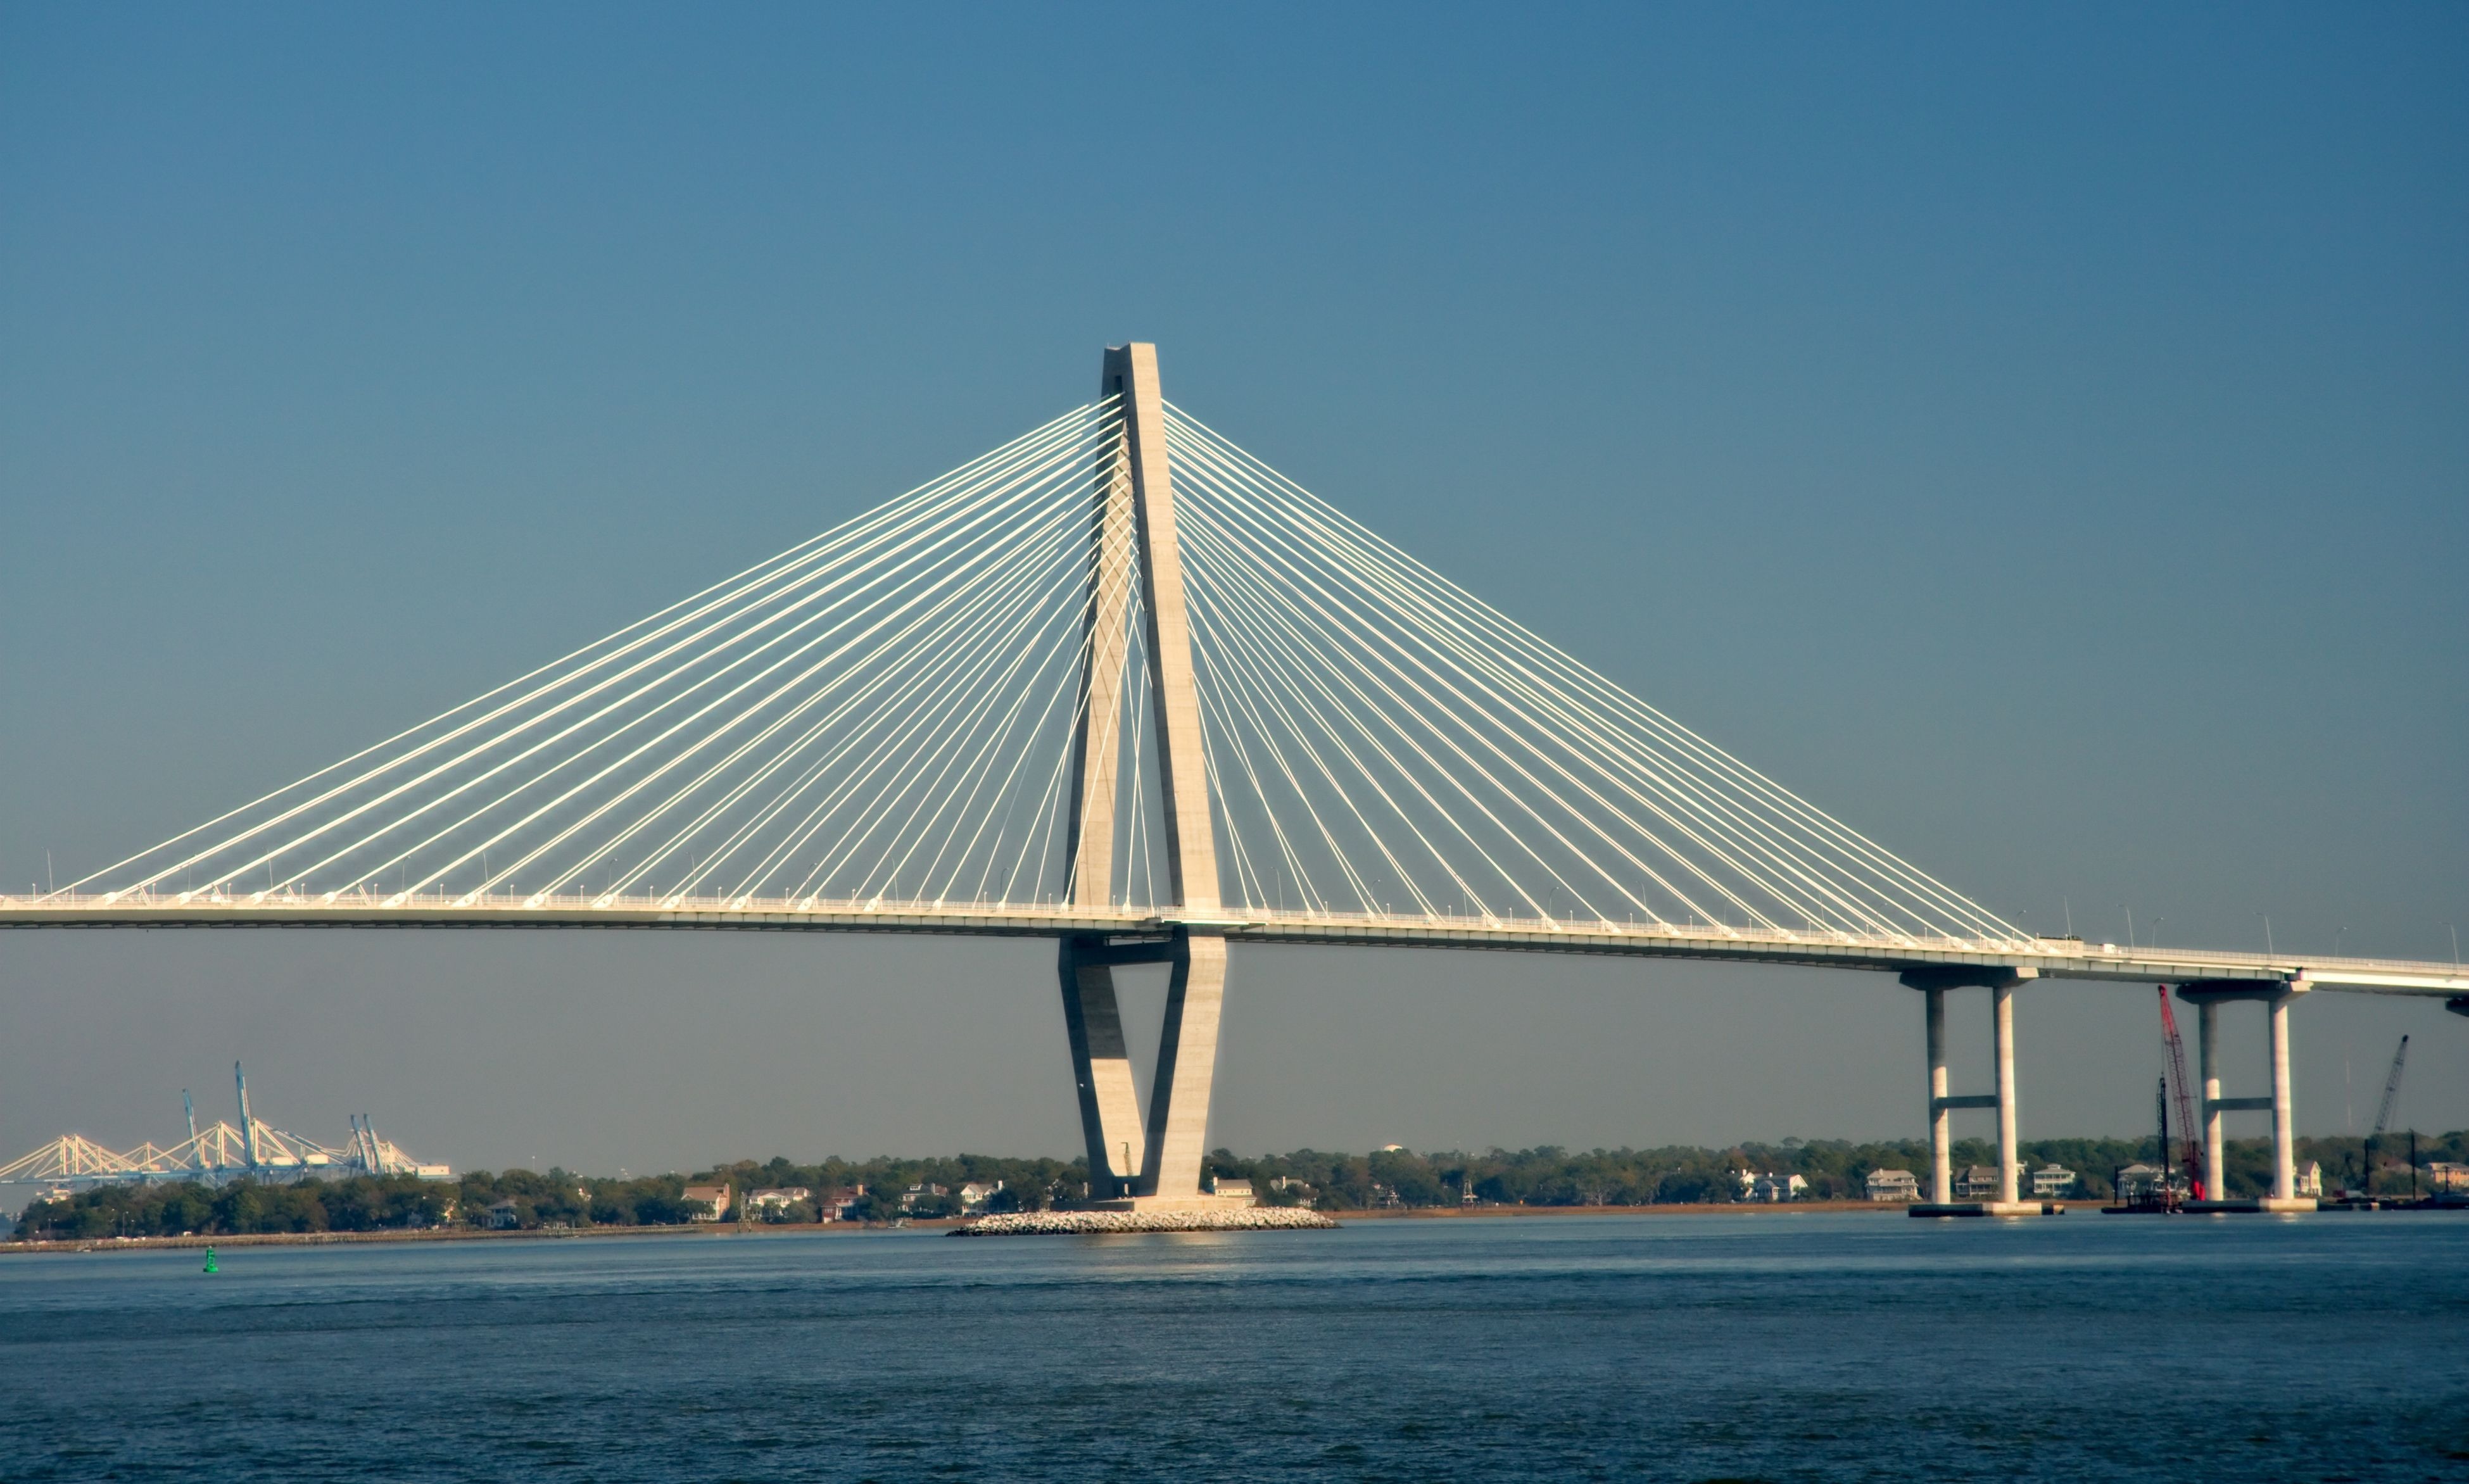
sea, water, architecture, sky, bridge, suspension bridge, inlet, usa, bay, landmark, south carolina, cable stayed bridge, steel cables, charleston, nonbuilding structure